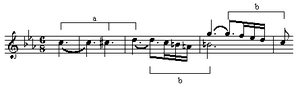
La Symphonie nᵒ 1 en ut mineur, opus 68, de Johannes Brahms eut une gestation particulièrement longue. Elle ne fut terminée qu'à l'automne 1876 mais certaines esquisses remontent à 1862 et ont été présentées à Clara Schumann. Le compositeur n'aborda d'ailleurs le genre symphonique que fort tard. La légende veut que le musicien trouva une plume sur la tombe de Ludwig van Beethoven en 1862, ce qui l'incita à écrire sa première symphonie.